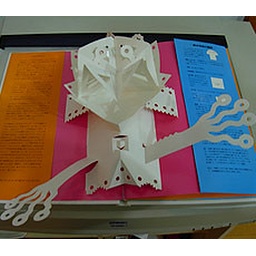
A great book on paper engineering by David A Carter